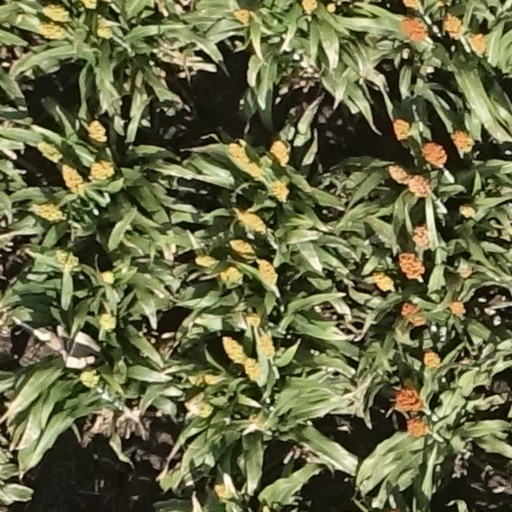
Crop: sorghum